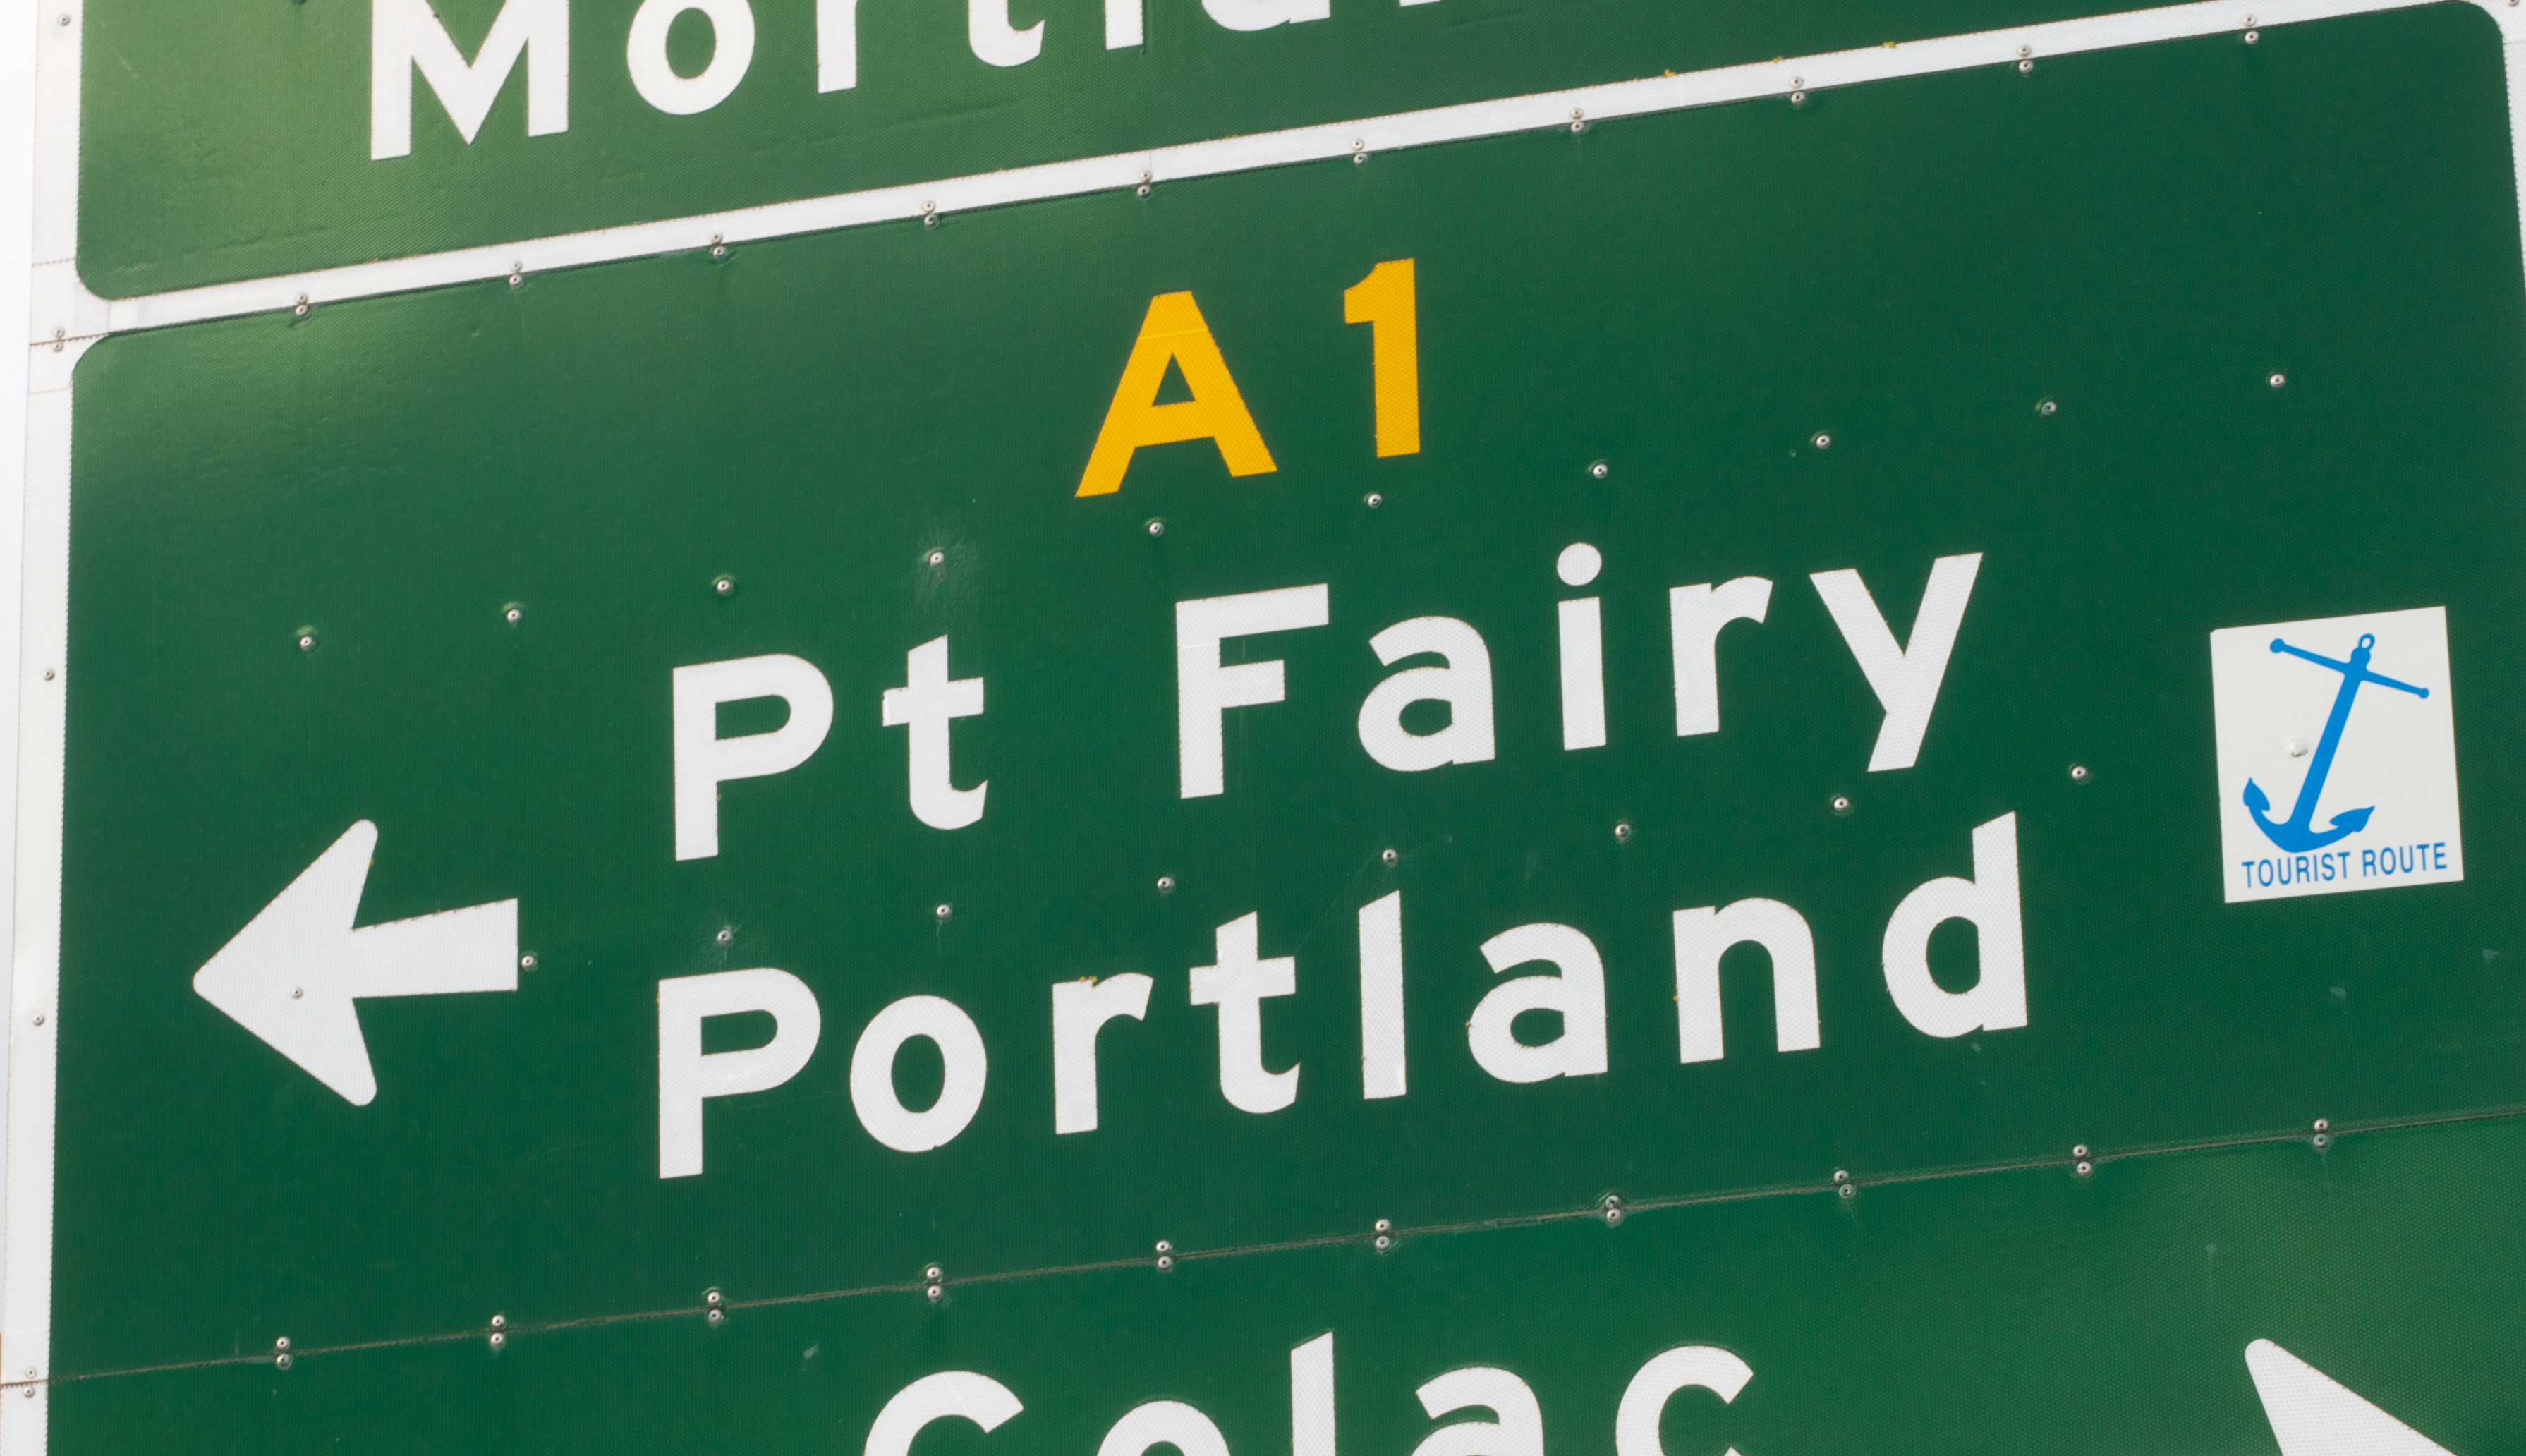
number, advertising, sign, green, banner, street sign, signage, brand, font, auodyssey, traffic sign, vehicle registration plate